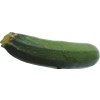
Label: green_zucchini